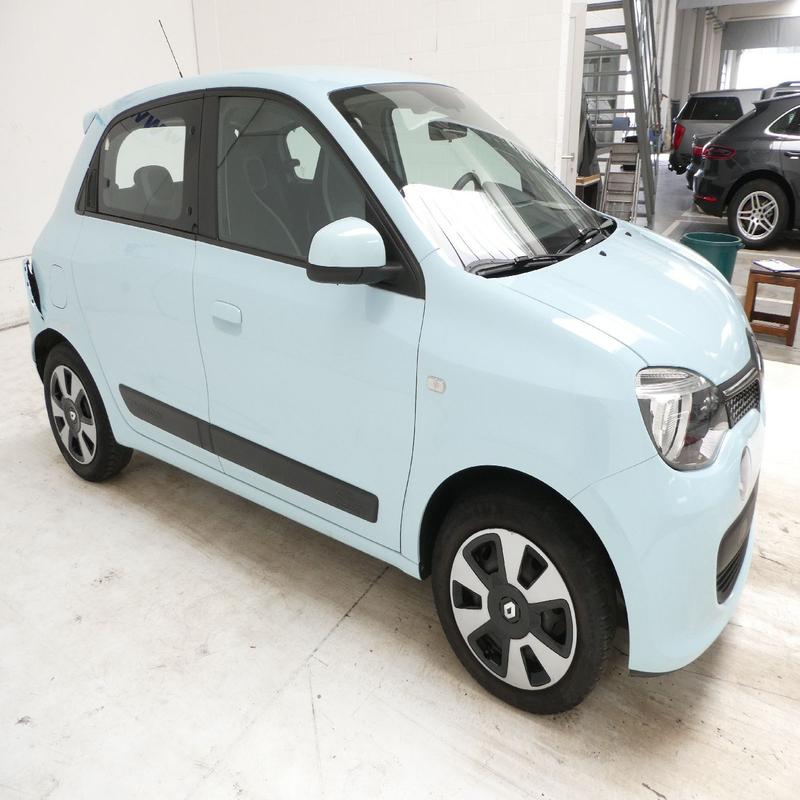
Aucun dommage détecté.
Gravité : aucun